Raúl Gorrín

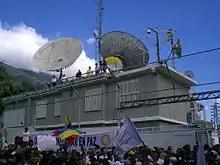
Globovisión studios, Caracas

On 11 March 2013, Carlos Zuloaga, vice president of the channel and son of Guillermo Zuloaga, announced that negotiations were being held with entrepreneur Juan Domingo Cordero for the sale of 80% of the channel's shareholding. Later, Guillermo Zuloaga directed a letter to the employees of the channel confirming the intention to sell and explaining that the channel was economically, politically and legally unviable.